Destruction (2016)

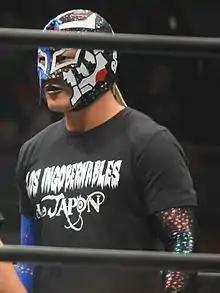
Bushi, who captured the IWGP Junior Heavyweight Championship in the main event of Destruction in Tokyo

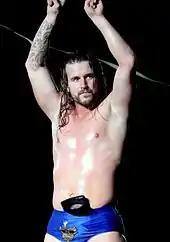
Adam Cole, who successfully defended the ROH World Championship at Destruction in Hiroshima

In the first title match of the show, Katsuyori Shibata defended the NEVER Openweight Championship against Bobby Fish. Throughout the match, Fish worked on Shibata's legitimately injured neck. At the end of the match, Shibata blocked Fish's brainbuster attempt, hit him with a headbutt and locked him in a sleeper hold, which he followed up with his finishing maneuver, the "PK", to win the match and make his second successful defense of the NEVER Openweight Championship. After the match, Fish's reDRagon tag team partner Kyle O'Reilly entered the ring and challenged Shibata, which was accepted by the champion. Following the event, it was announced that Shibata would be taken off the rest of the tour and would be replaced in his scheduled tag team matches in Hiroshima and Kobe by Tomoaki Honma and Manabu Nakanishi, respectively.